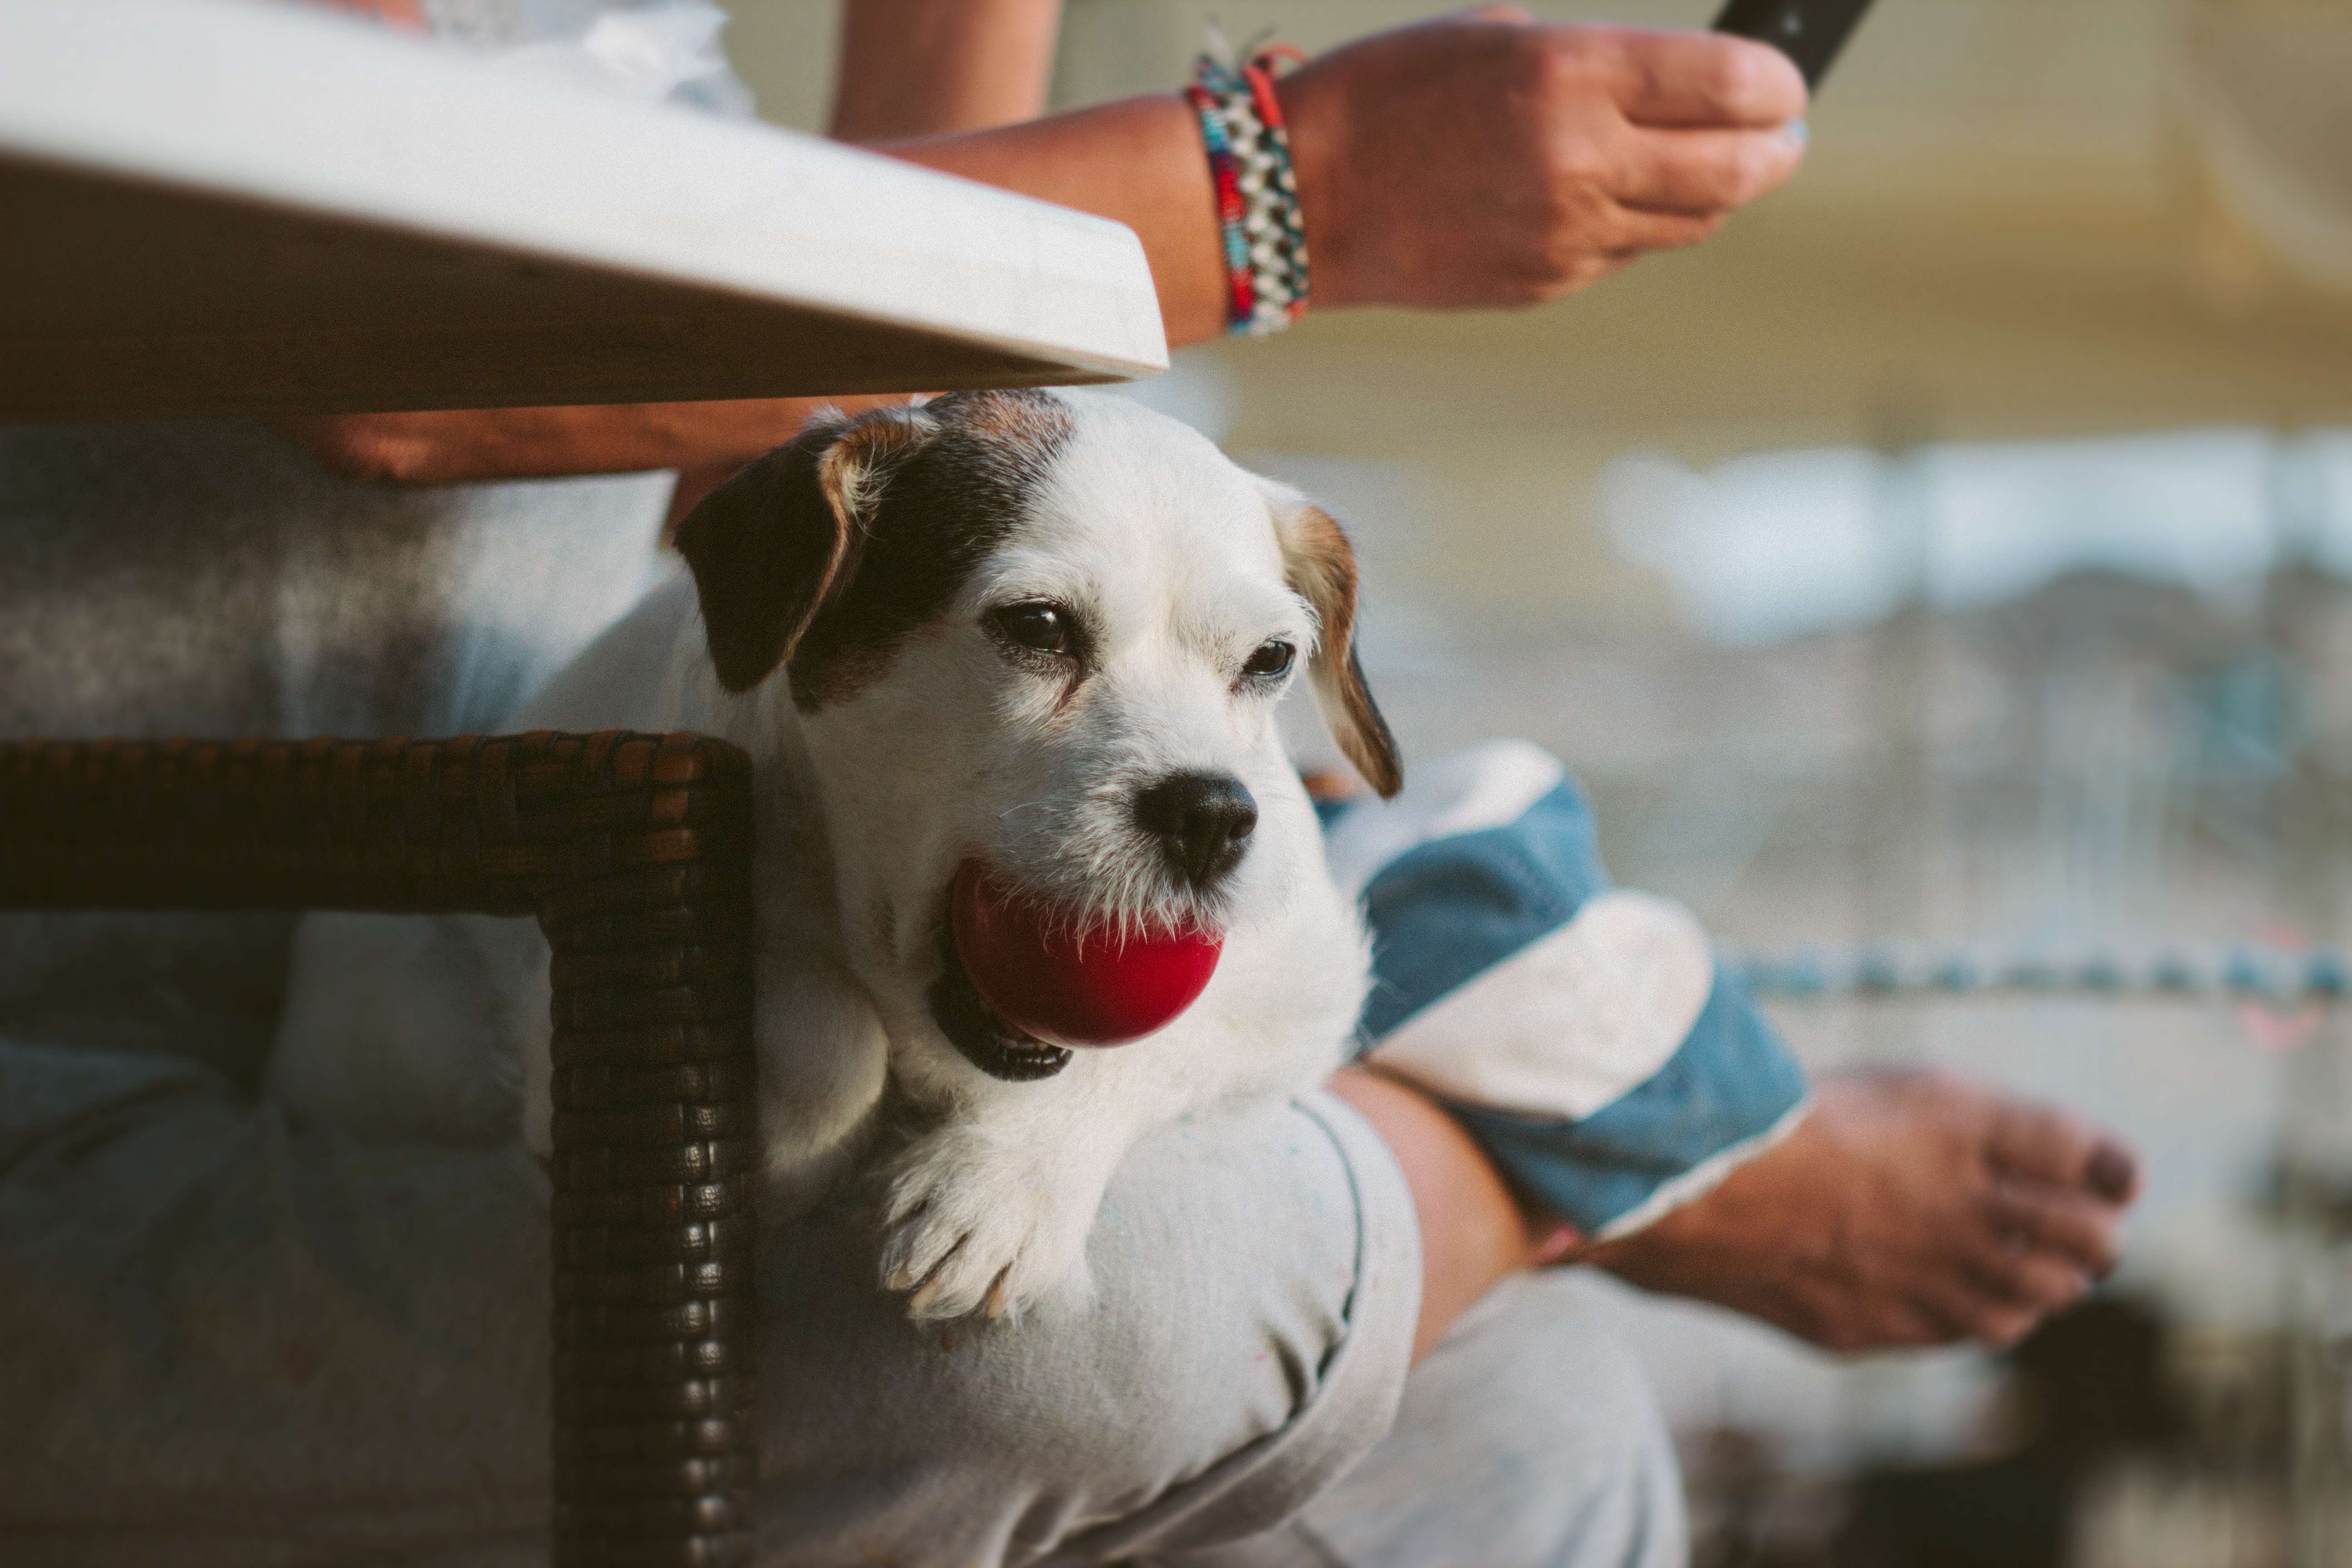
blur, woman, puppy, dog, cute, canine, pet, portrait, colourful, mammal, colorful, sit, outdoors, indoors, daylight, ball, wear, adult, animal shelter, dog like mammal